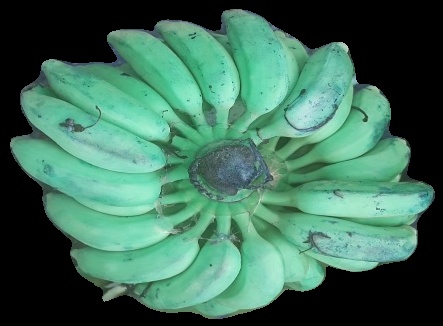
Variety: elakki-bale
Grade: grade2